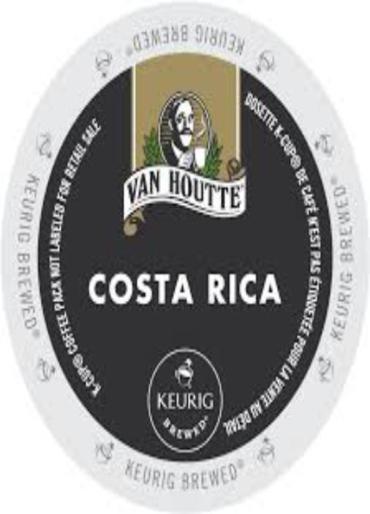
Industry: Food